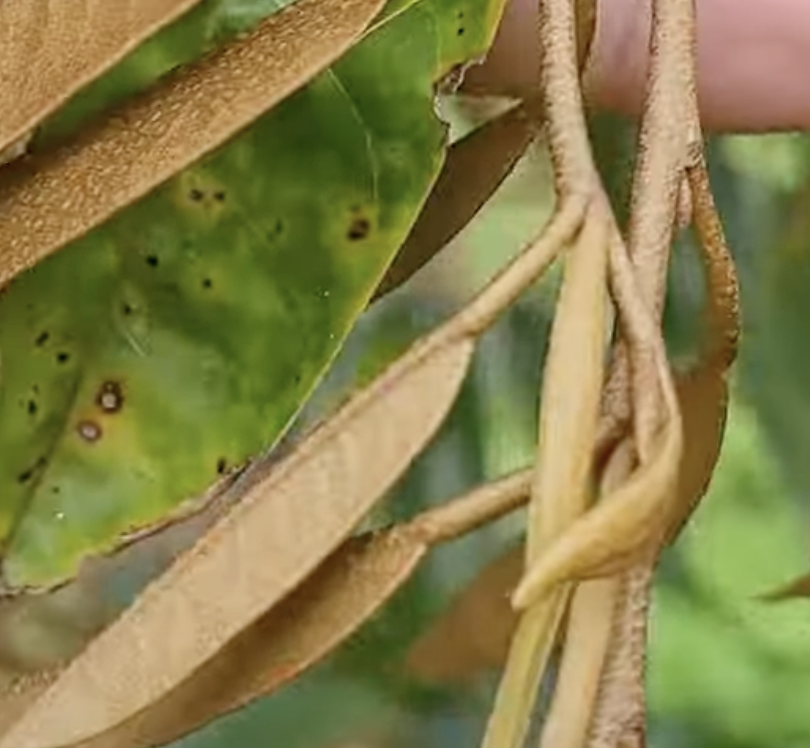
Label: canker_disease